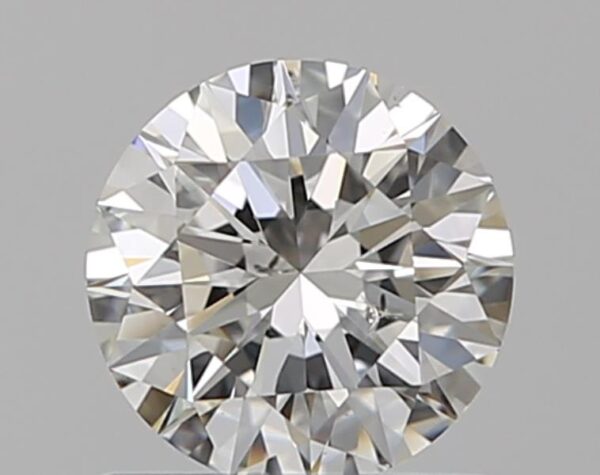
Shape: round
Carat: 0.7
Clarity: SI1
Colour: I
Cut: EX
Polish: EX
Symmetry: EX
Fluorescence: F
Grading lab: GIA
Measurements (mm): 5.69 x 5.73 x 3.53